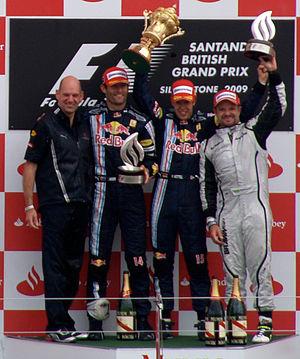
Brawn GP Formula One Team ou plus simplement Brawn GP est une ancienne écurie de Formule 1 britannique créée le 6 mars 2009 pour débuter en compétition à l'occasion du championnat du monde de Formule 1 2009 qu'elle a remporté avec Jenson Button avant d'être rachetée par Mercedes Grand Prix. Une seule saison, disputée au sommet et couronnée de succès, fait de Brawn GP un cas singulier dans l'histoire de la Formule 1.
Sebastian Vettel, né le 3 juillet 1987 à Heppenheim en Allemagne est un pilote automobile allemand, vainqueur quatre fois consécutivement du championnat du monde de Formule 1, en 2010, 2011, 2012 et 2013 comme seuls avant lui l'avaient été Juan Manuel Fangio et Michael Schumacher.